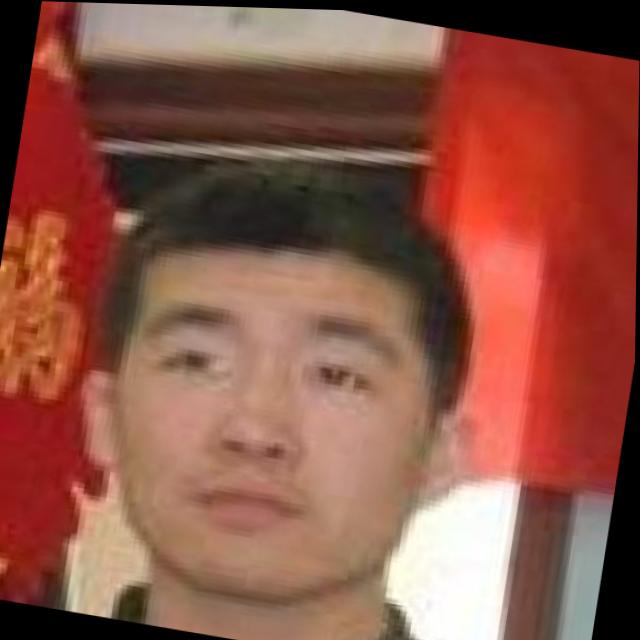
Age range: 21-44